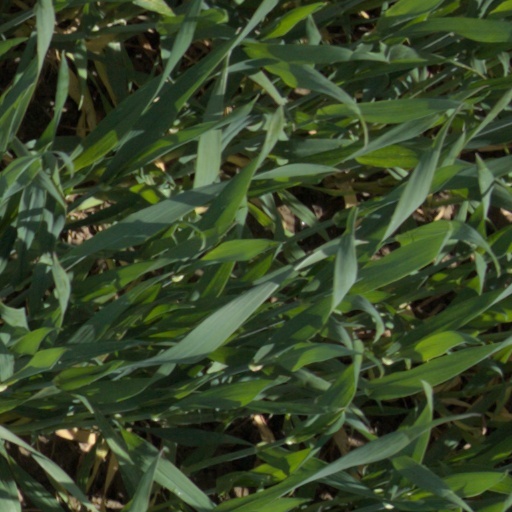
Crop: wheat